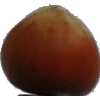
Label: nut_forest